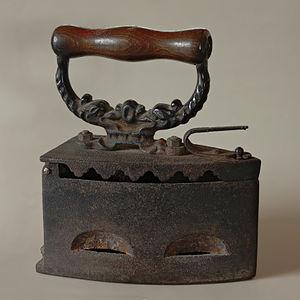
Fer à repasser à charbon (ca. 1900), collection particulière, Charente, France.